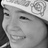
Emotion: happy